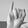
ASL letter: I